Campione!

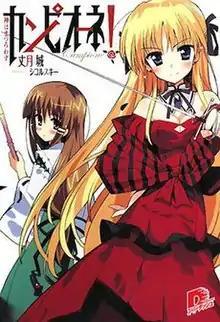
First light novel cover, featuring Yuri Mariya (left) and Erica Blandelli (right)

is a Japanese light novel series written by and illustrated by . 21 volumes were published by Shueisha from May 2008 to November 2017, first under their Super Dash Bunko imprint (which was abolished in 2014) and then under their Dash X Bunko imprint since.